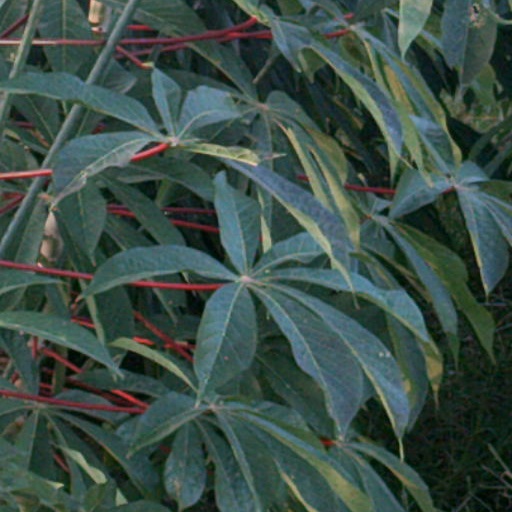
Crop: cassava